History of the United States (2016–present)

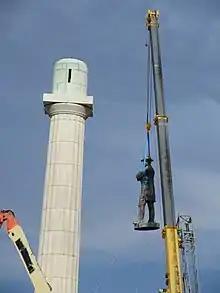
Robert E. Lee monument in New Orleans being lowered as part of a widespread removal of Confederate monuments and memorials, May 19, 2017

The impact of the pandemic was widespread across social and economic sectors. COVID-19 lockdowns contributed to mass changes in social behavior for Americans. COVID-19 also had immediate consequences for prison populations, public transport, and cultural events such as sports. School closures also contributed to a learning gap for students as well as a rise in mental health concerns. Nearly all schools and universities transitioned to a completely online or hybrid method of teaching in spring 2020. Racial disparities were also exasperated by the pandemic, with a disproportionate number of cases being observed amongst Black and Latino populations. These groups were also more likely to die from COVID-19 and less likely to have received a vaccine. Native American reservations were also hit particularly hard, with lack of access to vaccines contributing to higher cases. Anti-Asian racism and xenophobia was also widely reported due to perceived Chinese faulthood for the virus. The economy entered a recession following an initial stock market crash in February 2020. National unemployment rose to a high of 14.7% in April 2020. Long lasting economic effects continued throughout the early 2020s resulting in supply-chain issues and a period of inflation.